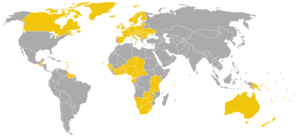
Le lundi de Pâques est le lendemain du jour de Pâques, donc sa date est variable. En 2020, c'est le lundi 13 avril et, en 2021, ce sera le 5 avril.